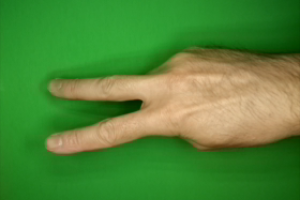
Label: scissors